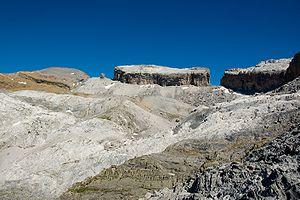
De gauche (ouest) à droite (est)
La Fausse Brèche est une large échancrure de la paroi frontalière franco-espagnole, située à l'ouest de la brèche de Roland qui lui donne son nom. Elle est encadrée par le pointe Bazillac et par le Taillon. Son point le plus bas est à une altitude de 2 909 m.